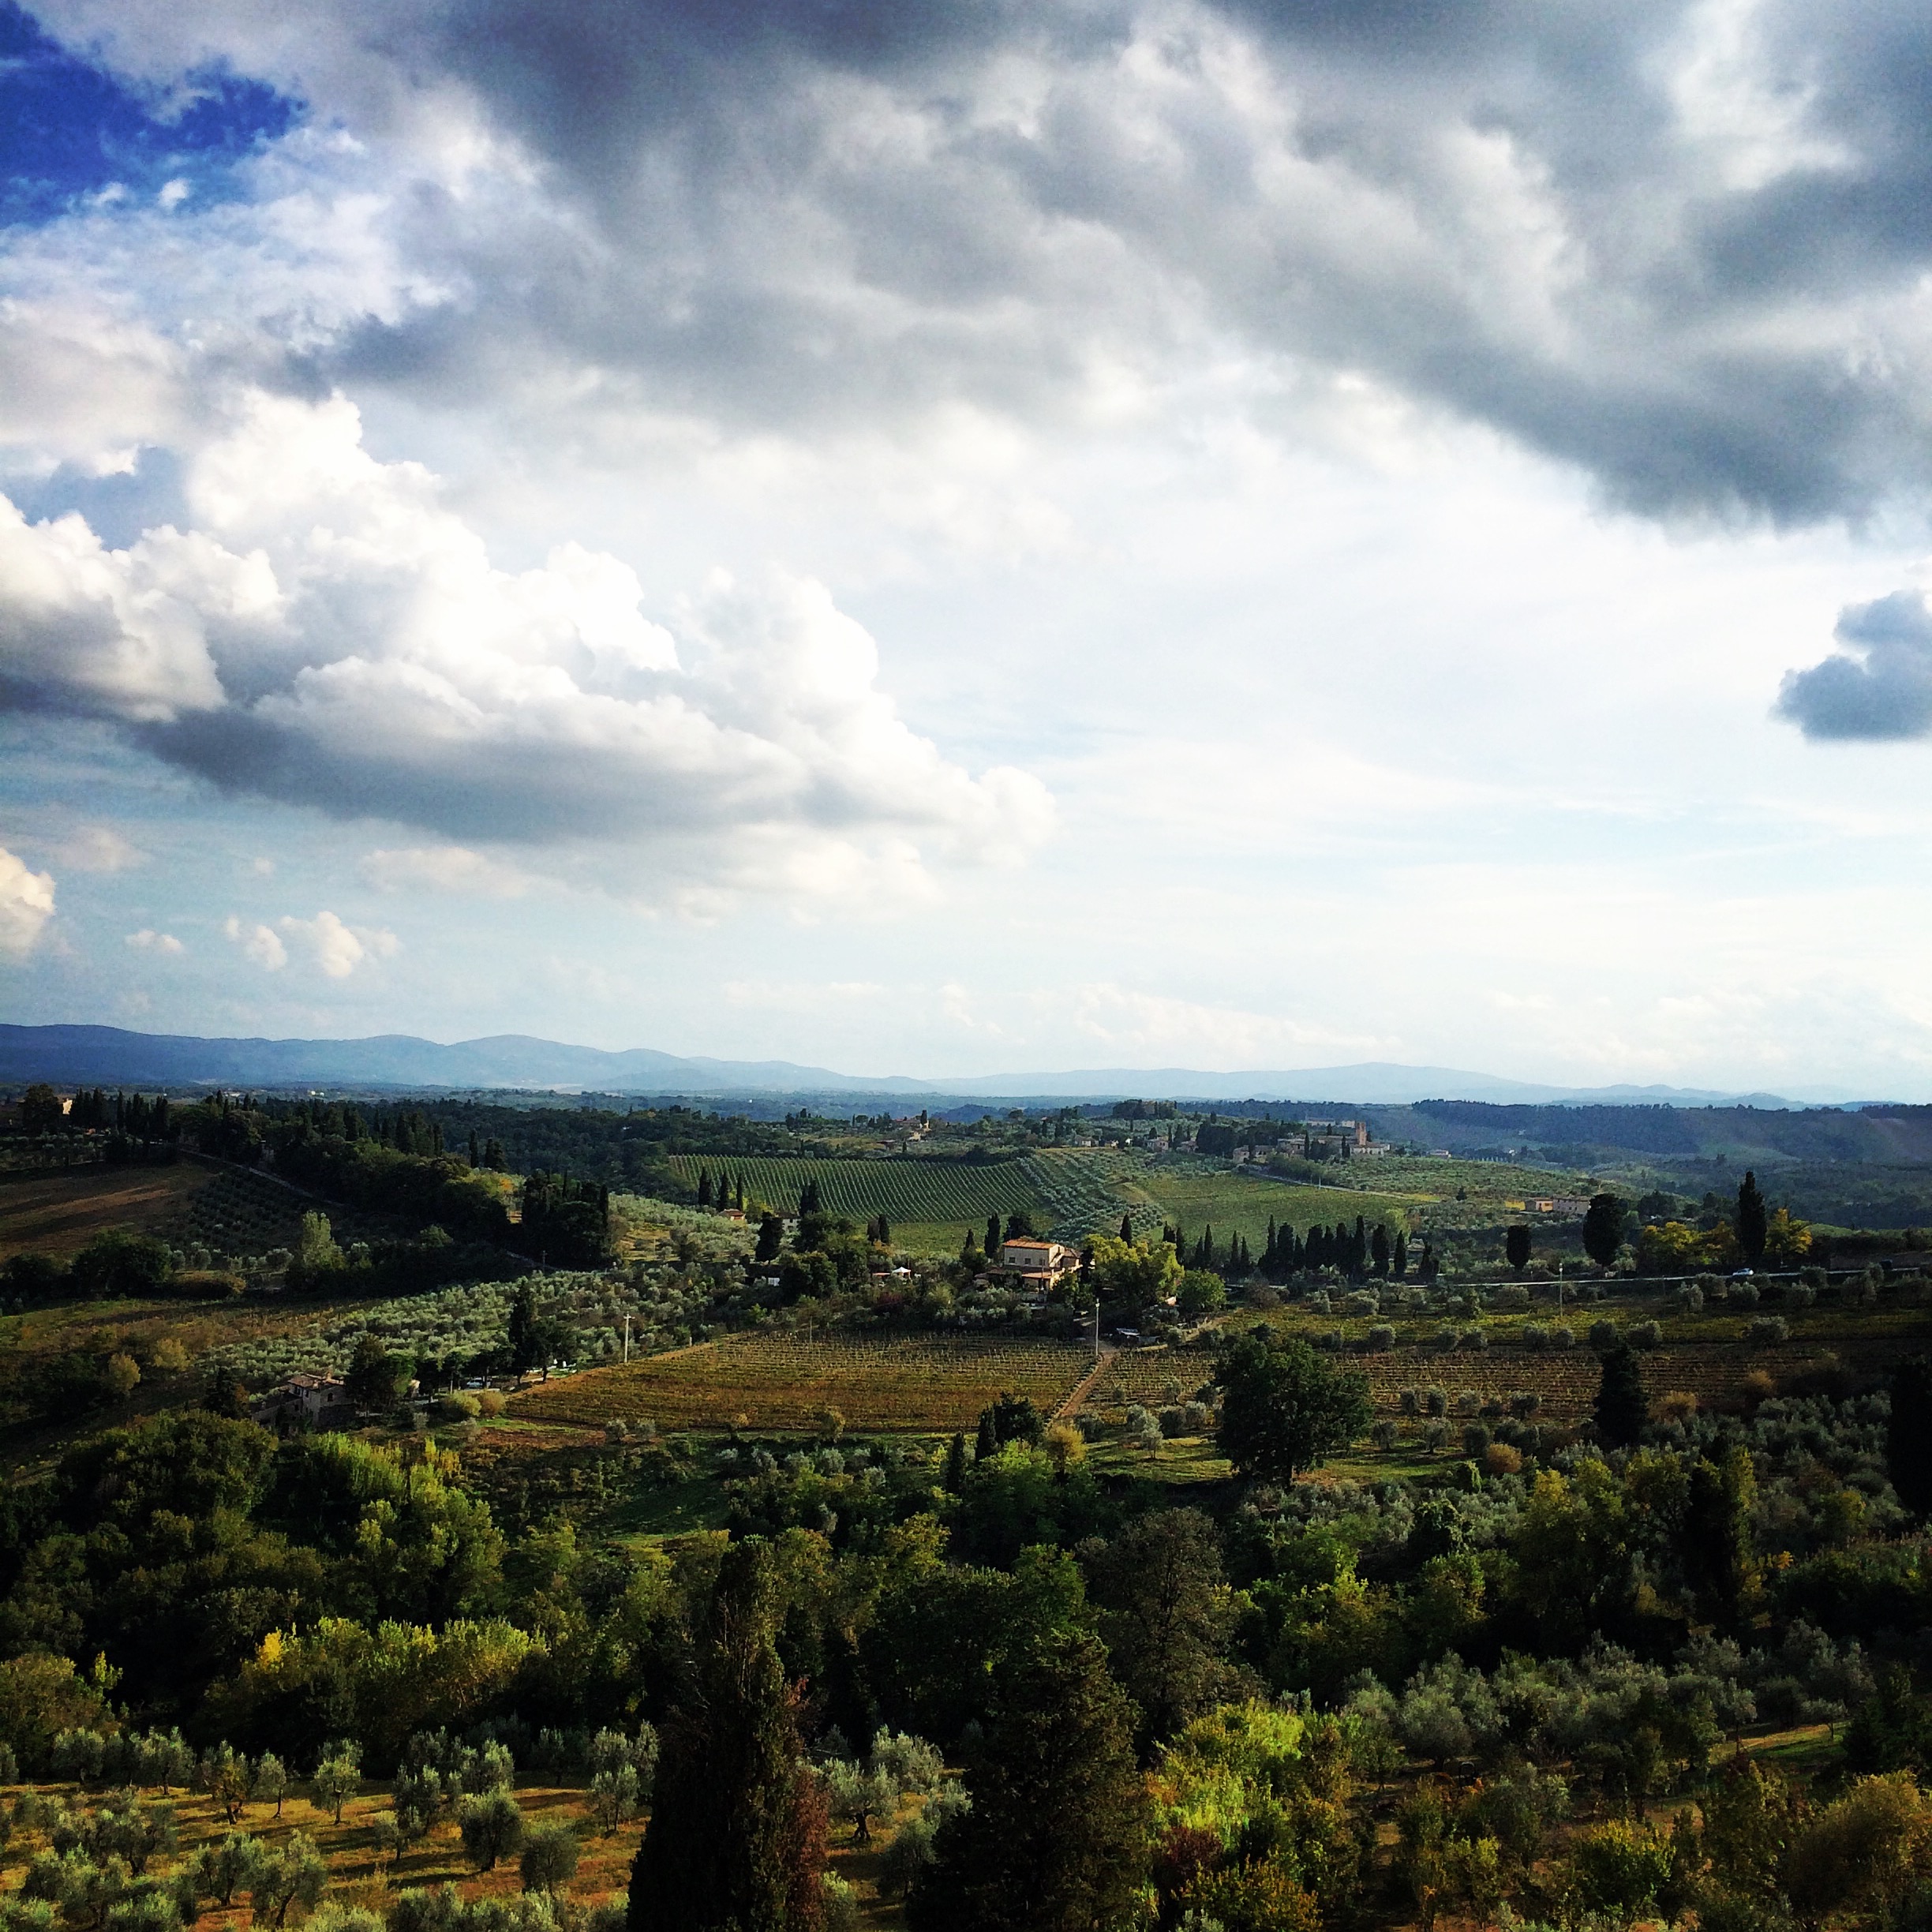
landscape, tree, nature, horizon, mountain, cloud, sky, field, sunlight, morning, hill, valley, cityscape, dusk, plain, rural area, aerial photography, meteorological phenomenon, atmosphere of earth